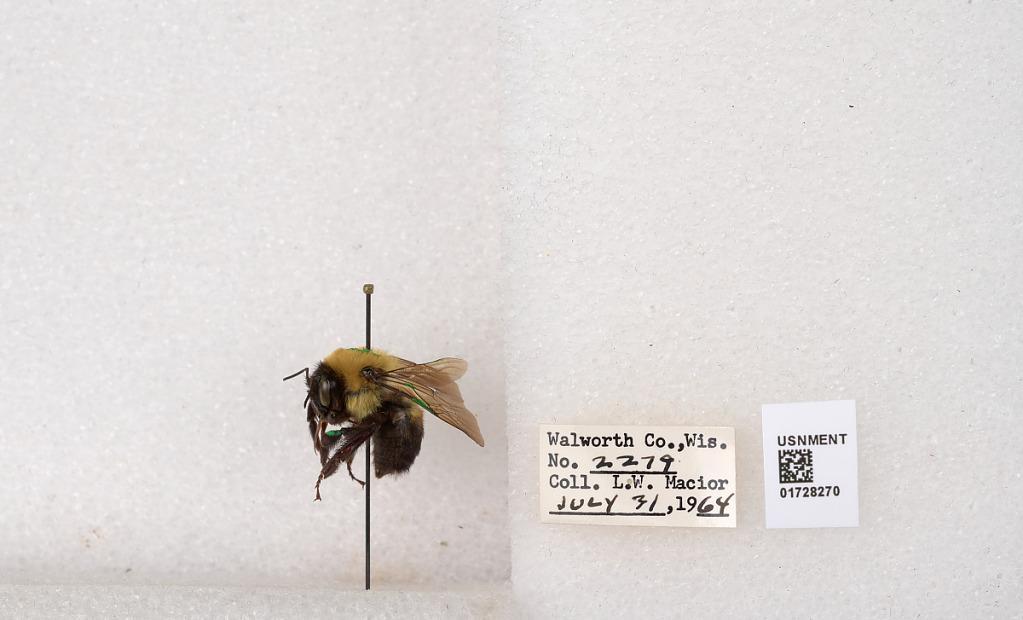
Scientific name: Bombus (Separatobombus) griseocollis (De Geer)
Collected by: L. Macior
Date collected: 1964-7-31
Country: United States
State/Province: Wisconsin
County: Walworth
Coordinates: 42.6685, -88.5419